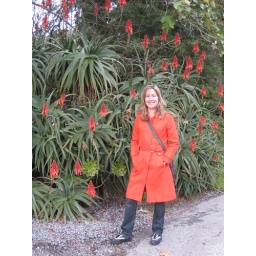
me in orange coat with orange flowers